General Motors C platform (RWD)

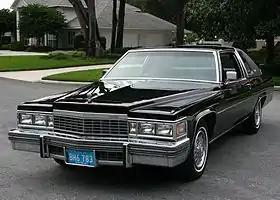
1977 Cadillac Coupe Deville

The GM C Platform was a rear wheel drive (RWD) automobile chassis used by General Motors for its full-sized cars from 1925 through 1984. From at least 1941, when the B-body followed suit in adopting the C-body's pioneering lower and wider bodystyle, abandoning running boards, it may be viewed as a larger and more upscale brother to the GM B platform. It was also related to the limousine D platform.